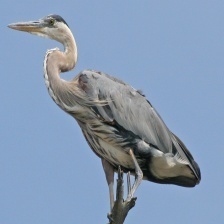
Species: BLUE HERON
Scientific name: ARDEA HERODIAS
ImageNet parent category: little_blue_heron